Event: Nepal Earthquake
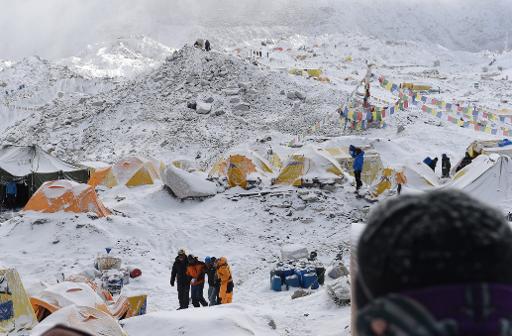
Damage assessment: no_damage